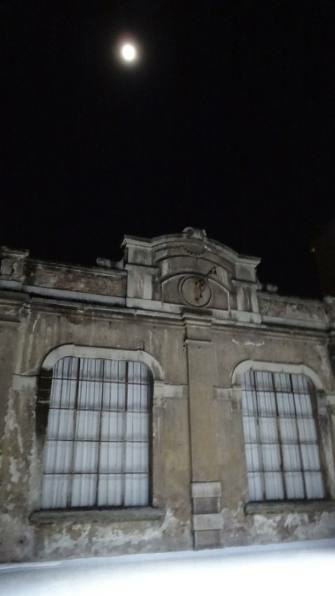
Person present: No